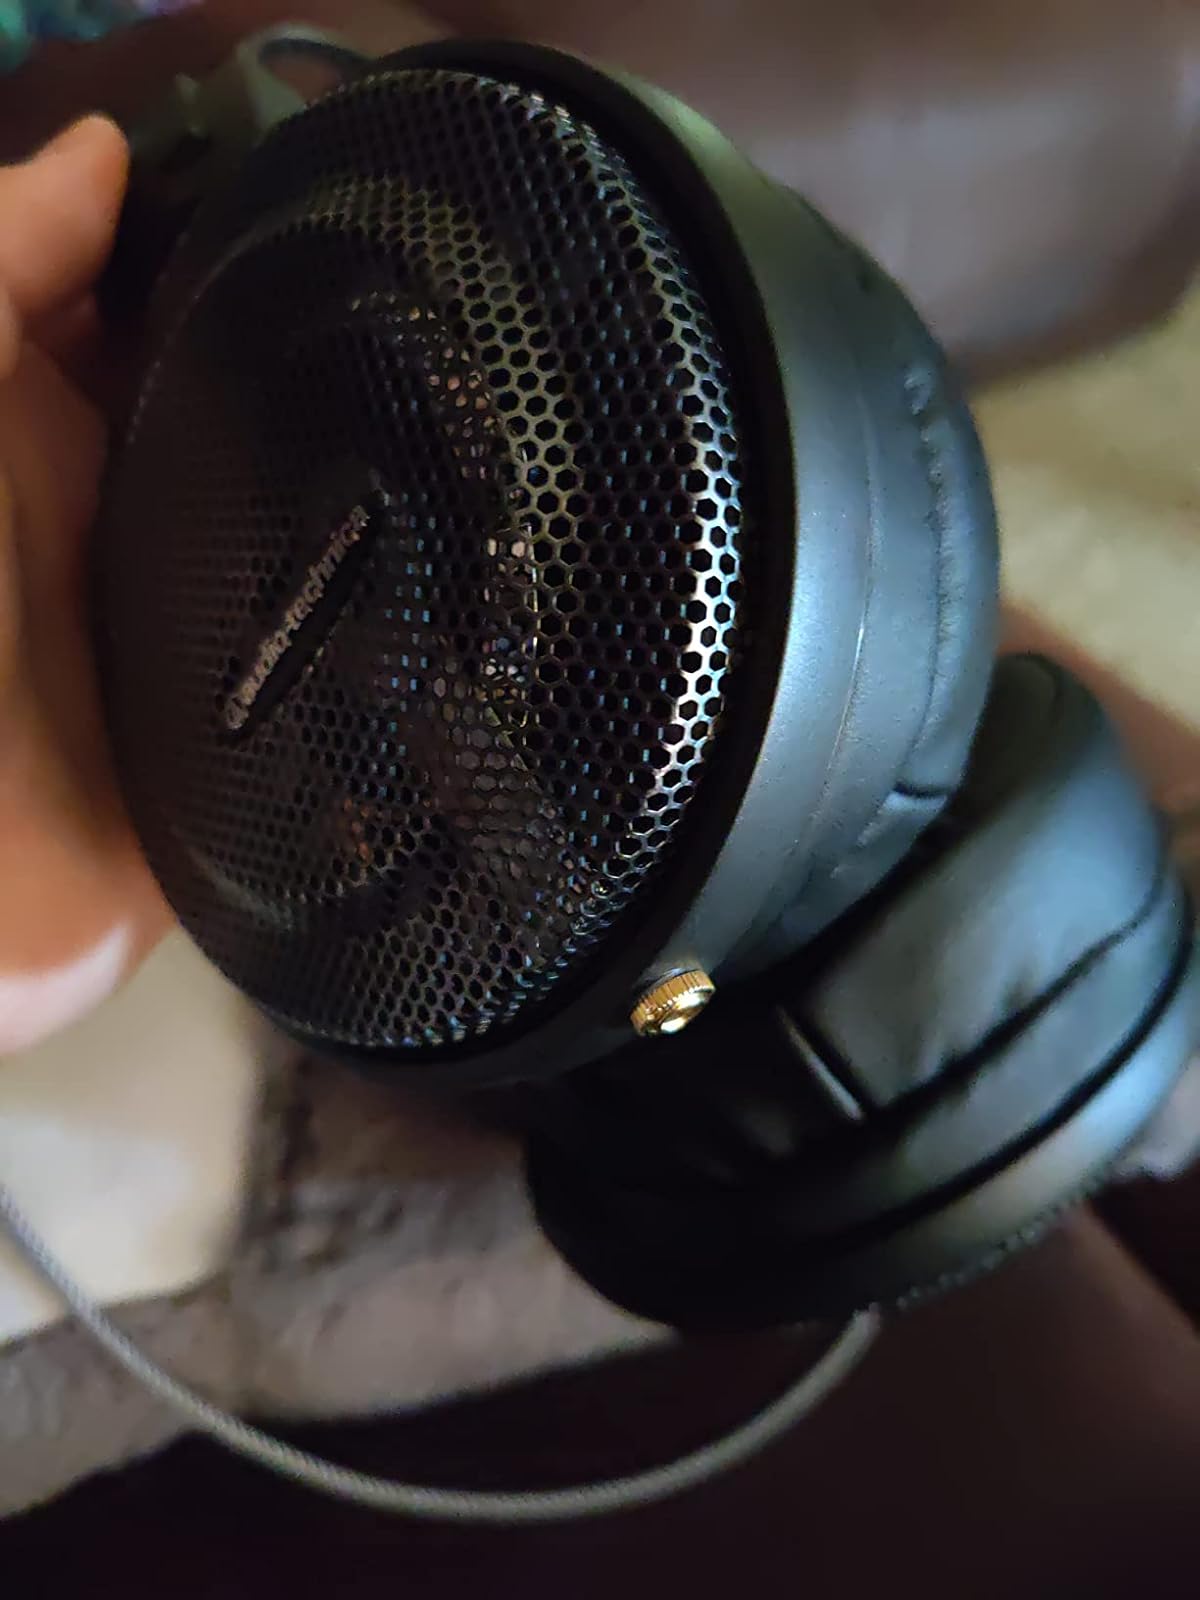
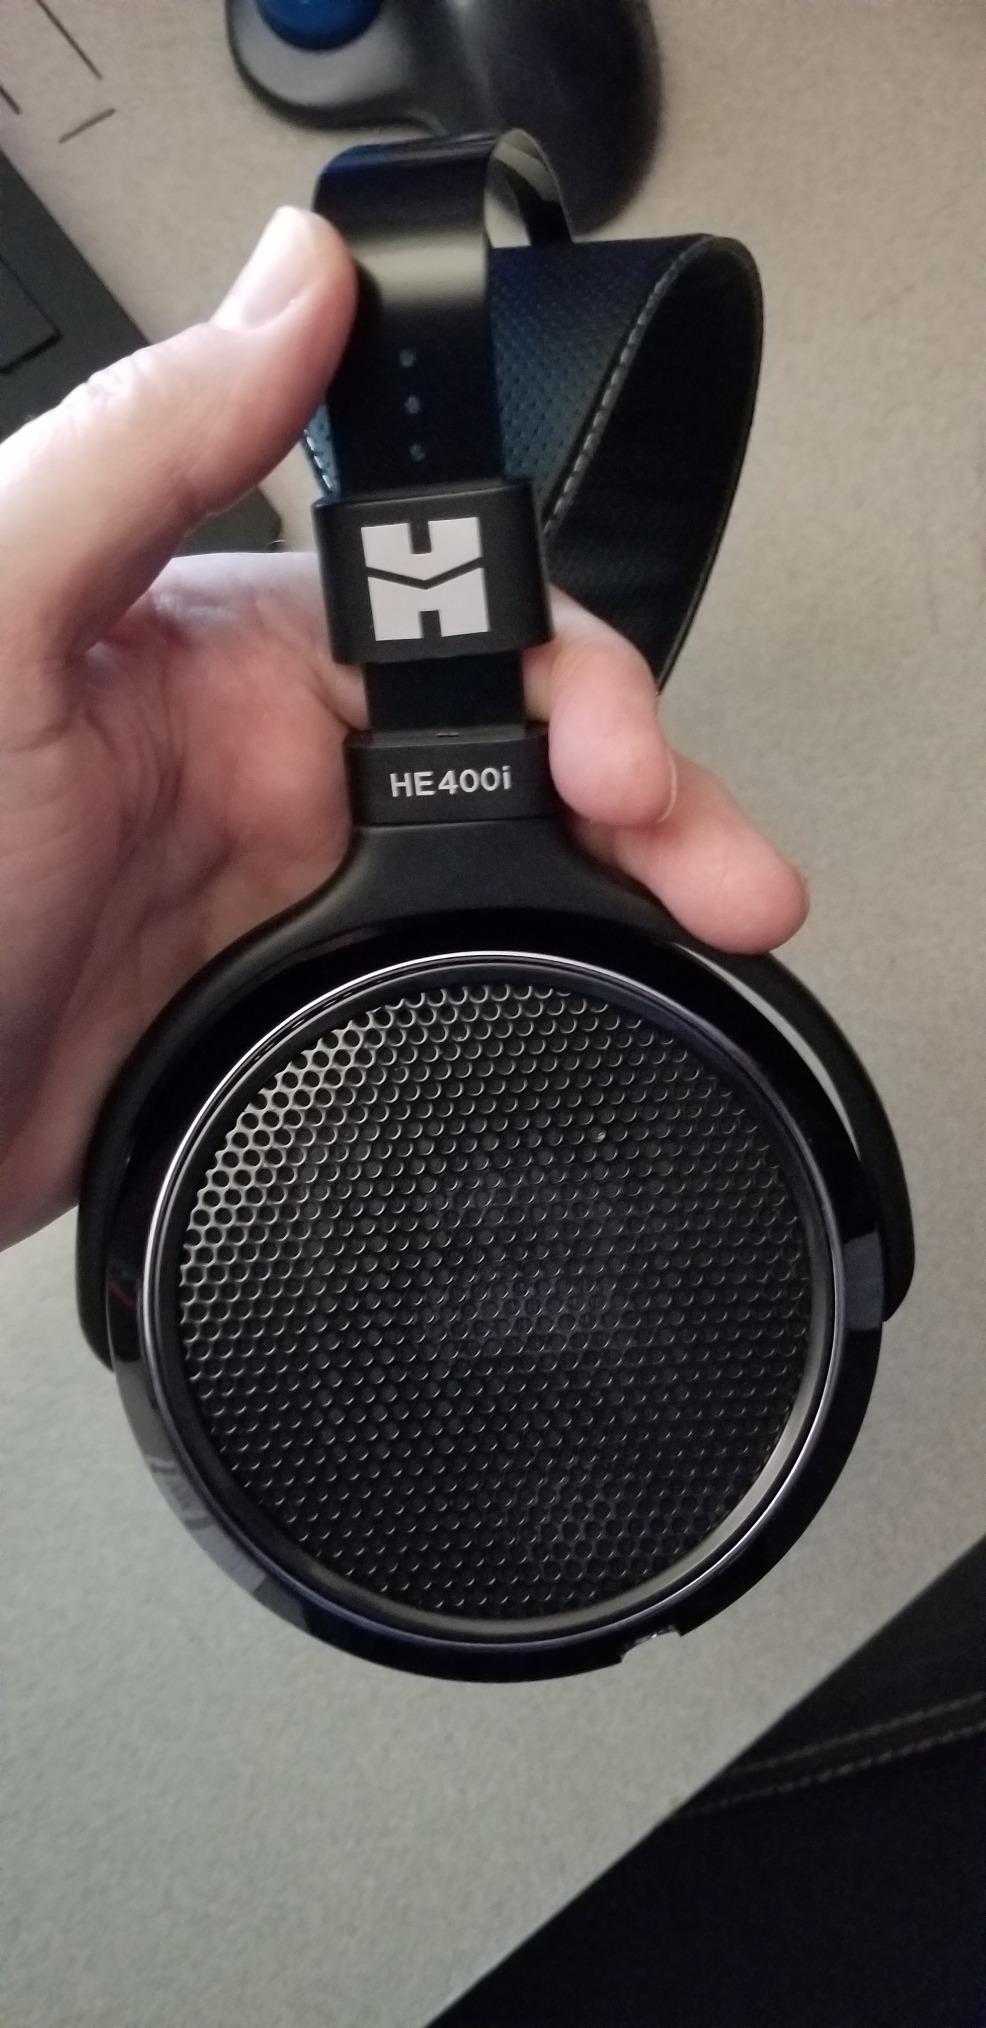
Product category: headphones
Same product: no